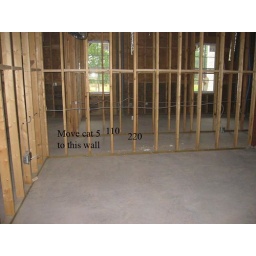
We need to move the cat 5 from the wall on the left in this pic to the wall in front echo machine.